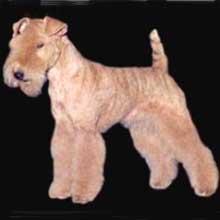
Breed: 216-n000017-Lakeland_terrier